Andrew Hamilton (lawyer)

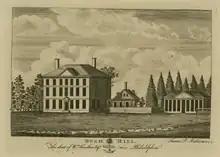
"Bush Hill. The Seat of Wm. Hamilton Esqr. near Philadelphia", by James Peller Malcolm. Bush Hill was first the country seat of his ancestor Andrew Hamilton.

For his legal work formalizing William Penn's will in London from 1724 to 1726, Hamilton was awarded land in 1726 and 1729 by the Pennsylvania proprietors; William Penn's widow Hannah Penn and sons, Richard Penn, Thomas Penn, and John Penn. Hamilton also took this time to purchase from Stephen Jackson a portion of land from the Springettsburg Manor. These gifts and purchases added up to 153 acres of land, for which Hamilton received a patent in 1734.